Ba Than (surgeon)

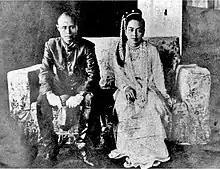
The wedding of Gen. Aung San and Khin Kyi was held at the wartime hospital on 6 September 1942. The photo was taken at the easternmost hall of the hospital.

Ba Than is best remembered for founding the main hospital in Rangoon to serve non-Japanese patients during the Japanese occupation of Burma (1942–1945) during World War II. The hospital served Burma Independence/Defence Army (BIA/BDA) and Indian National Army (INA) officers and troops as well as the general public. He also founded the wartime medical and nursing schools.